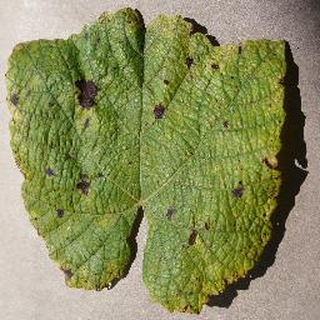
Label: grape_leaf_blight